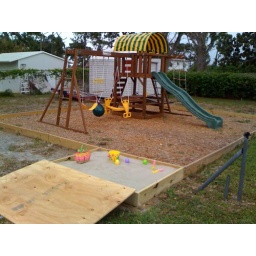
Mia was sleeping, but you can just picture her in the sand box playing. and having fun!